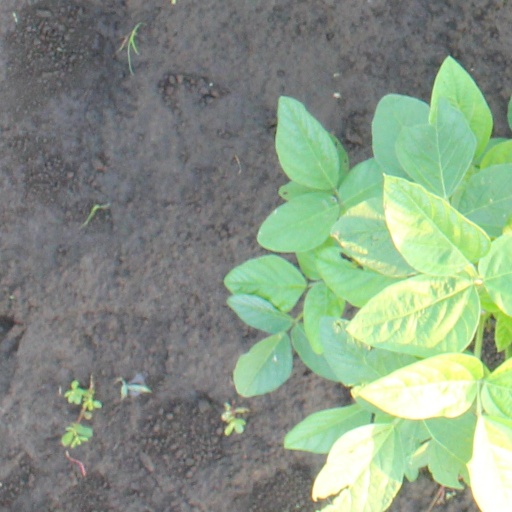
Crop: soybean